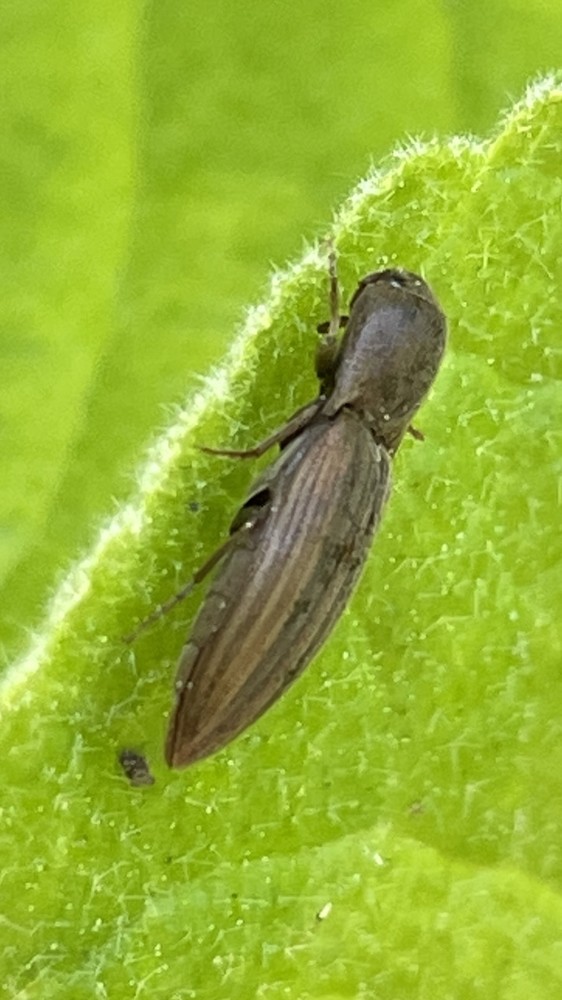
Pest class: clickbeetles_wireworms